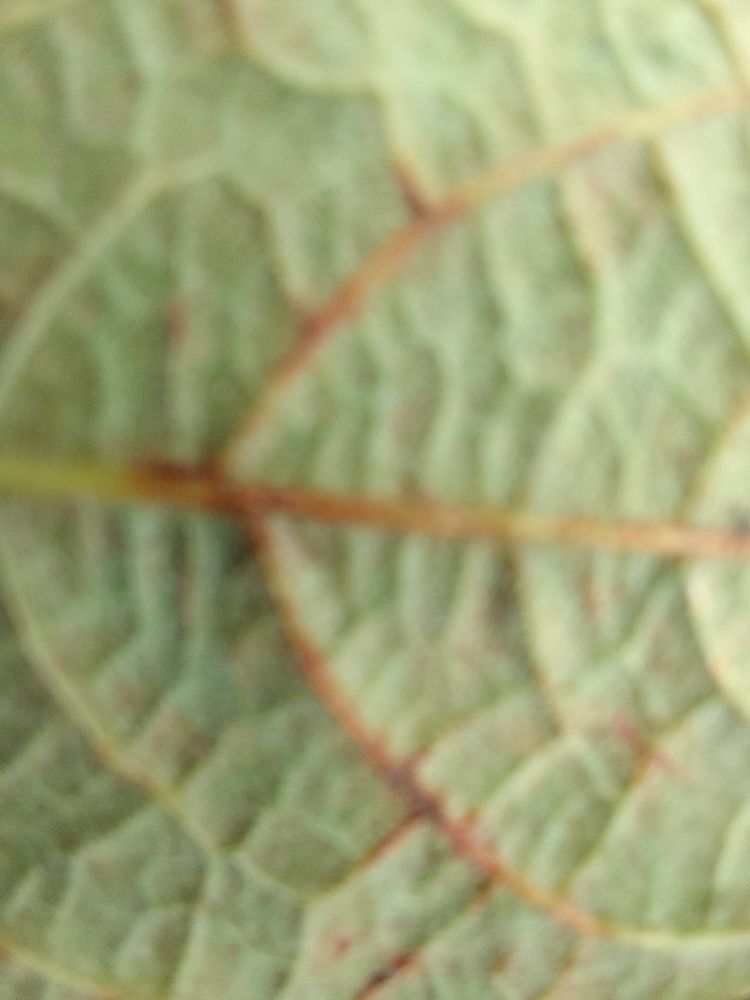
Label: anthracnose